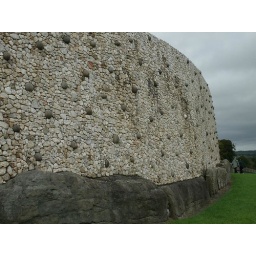
Detail of the wall at Newgrange...no mortar used here (this was built by stone-age man...only stone tools)